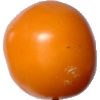
Label: Tomato Yellow 1